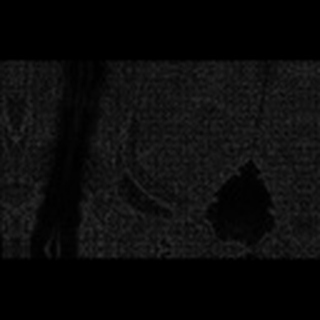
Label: cotton_army_worm